College Park Airport

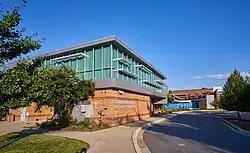
College Park airport operations building with the Aviation museum on the right.

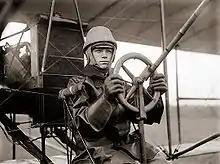
A pilot flying a Curtiss aircraft at College Park in 1912

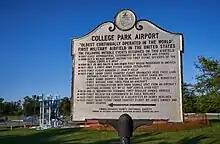
Sign showing the historical timeline of the College Park airport

College Park Airport is a public airport located in the City of College Park, in Prince George's County, Maryland, United States. It is the world's oldest continuously operated airport. The airport is located south of Paint Branch and Lake Artemesia, east of U.S. Route 1 and the College Park Metro/MARC station and west of Kenilworth Avenue.